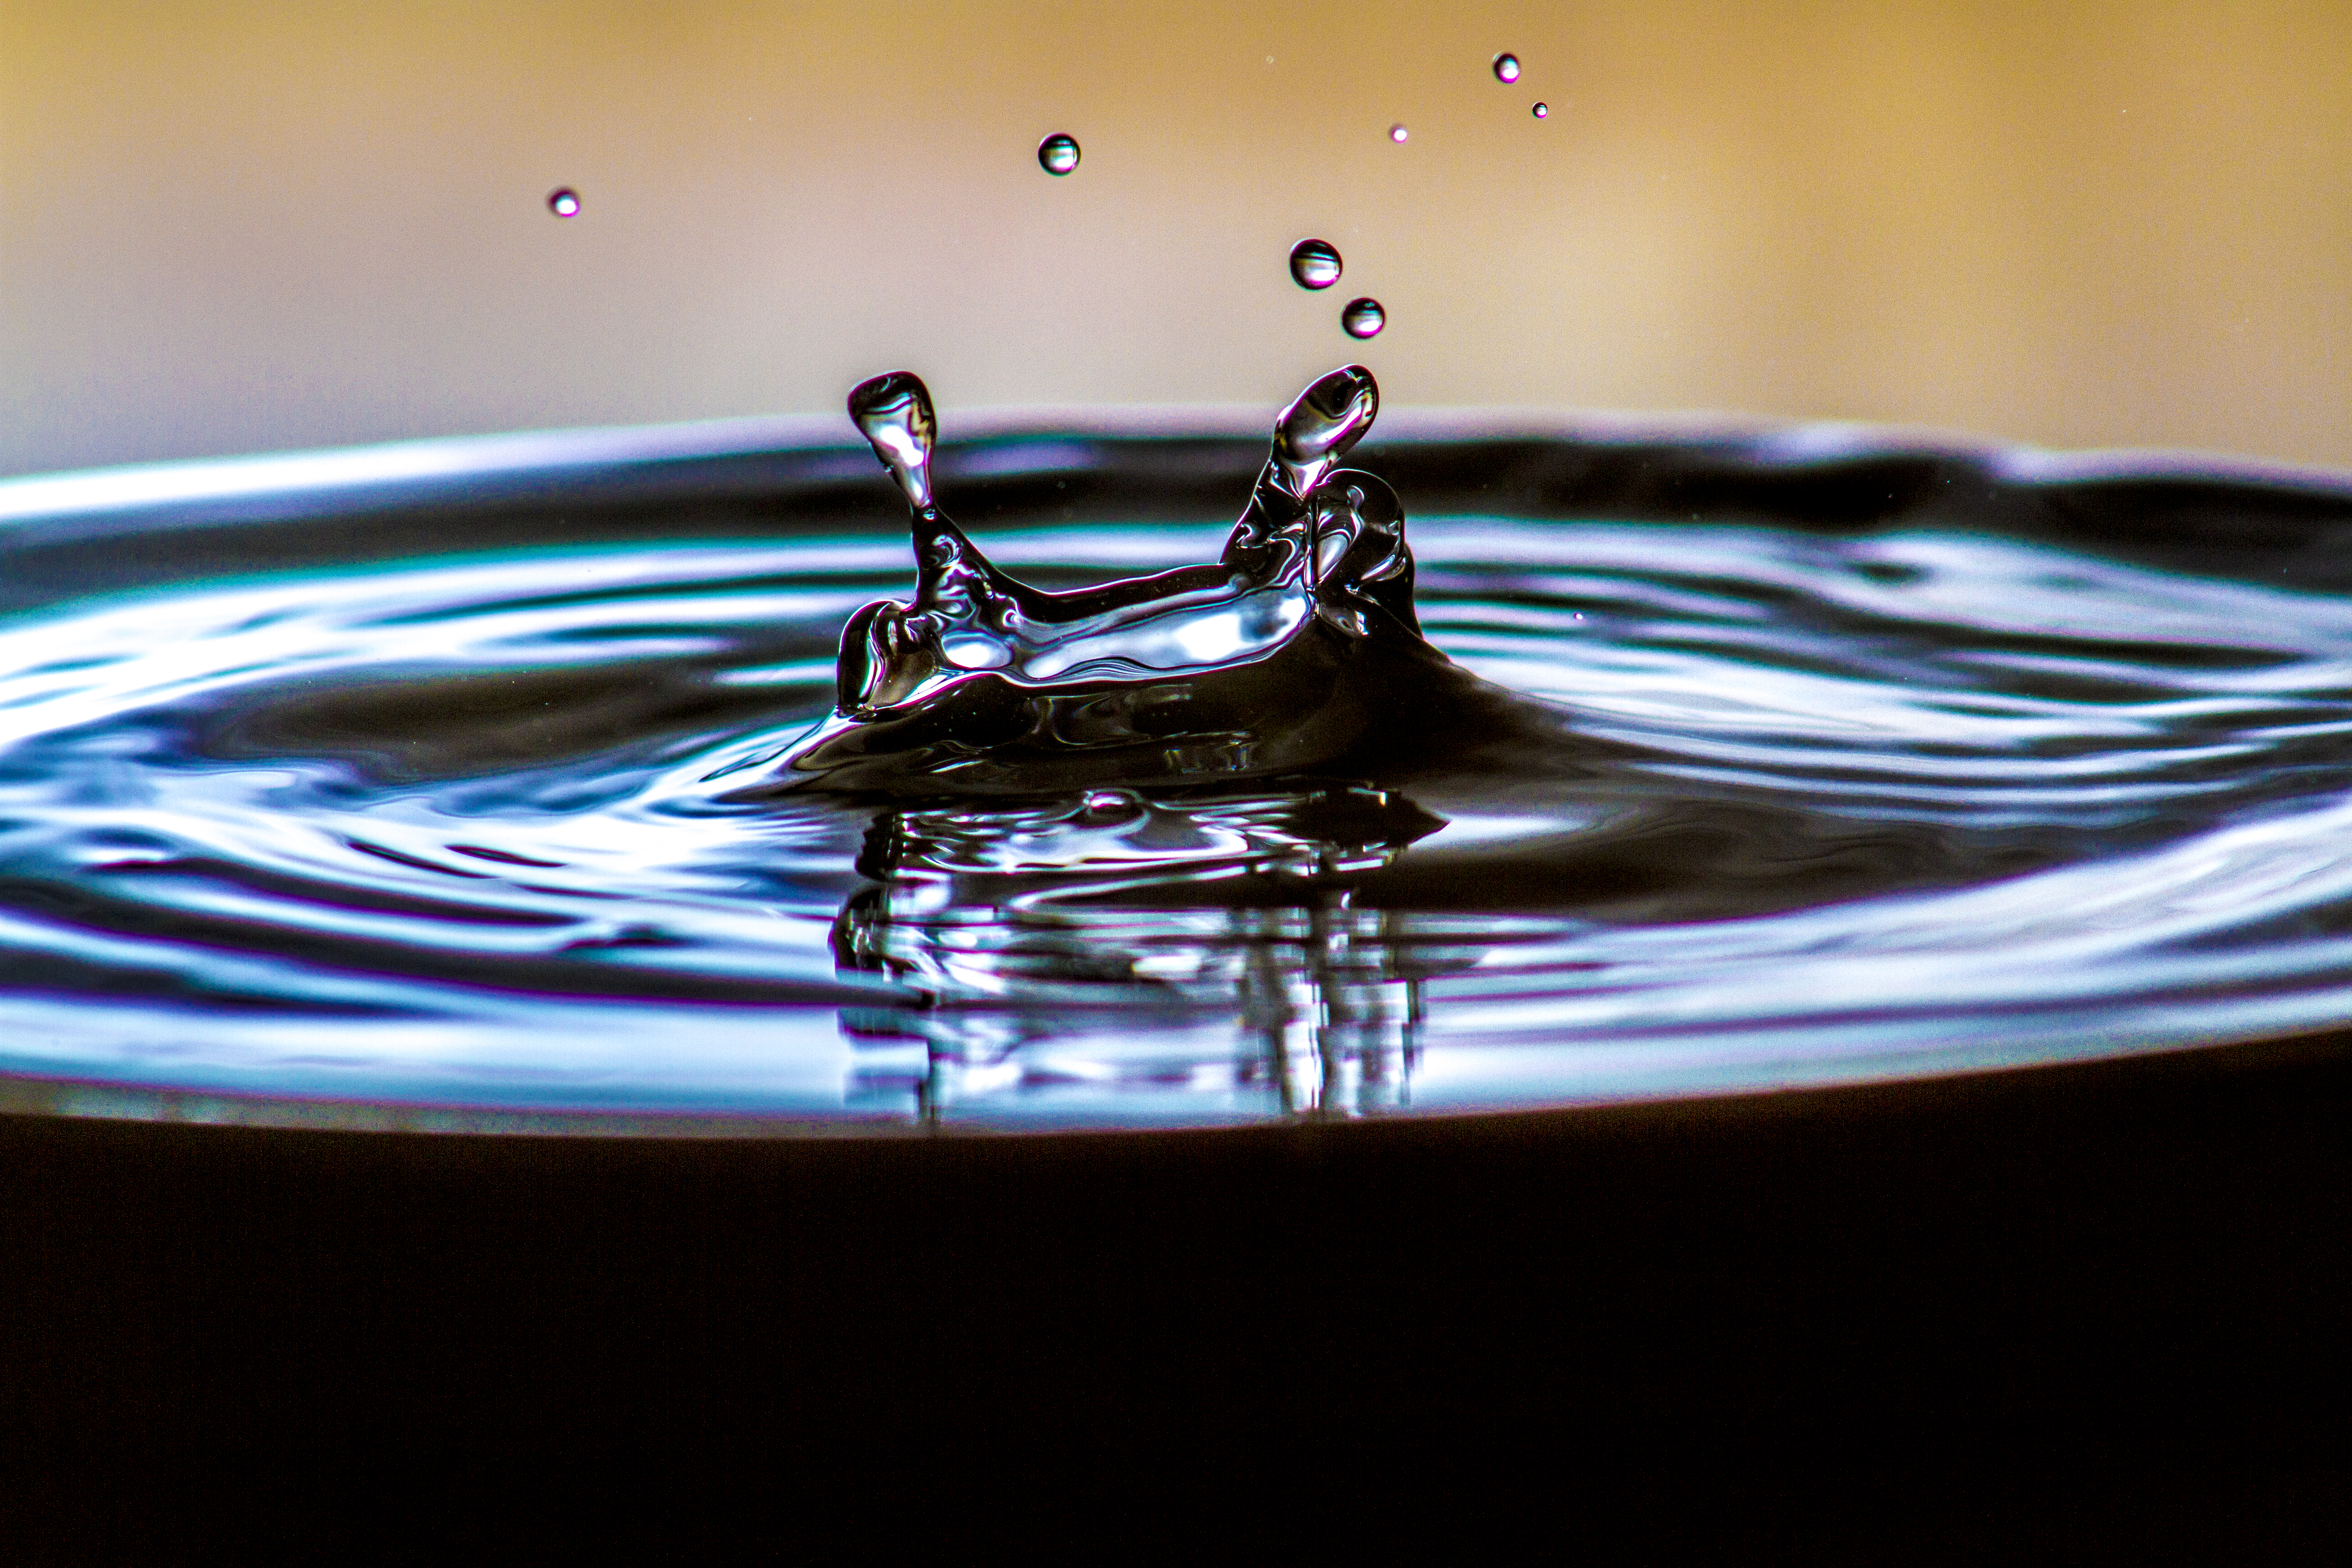
water, drop, light, photography, wave, reflection, close up, uk, peterborough, macro photography, atmosphere of earth, computer wallpaper